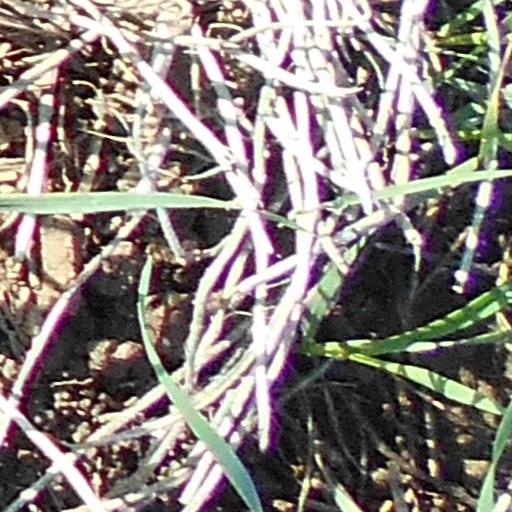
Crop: wheat